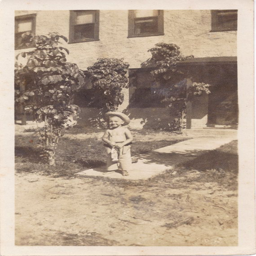
found vintage photograph of a little urban barefoot cowboy